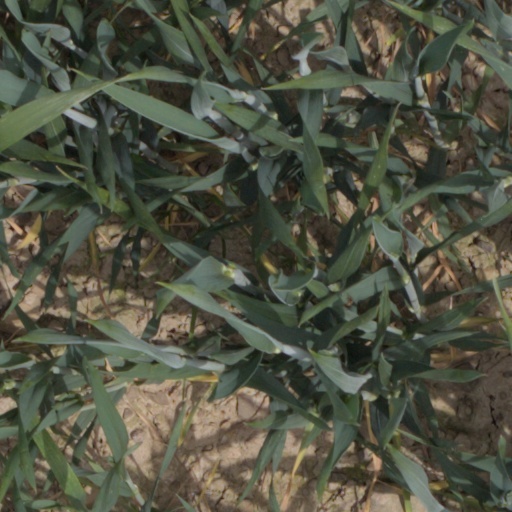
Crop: wheat